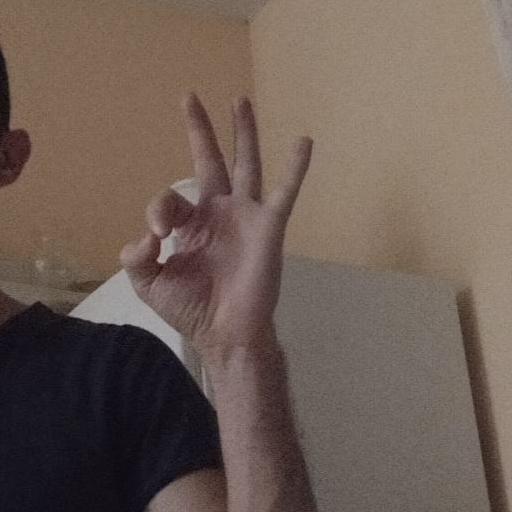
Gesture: ok